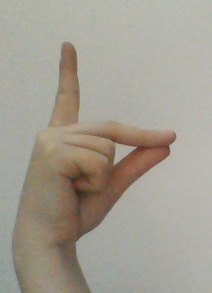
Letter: ta